William Nack

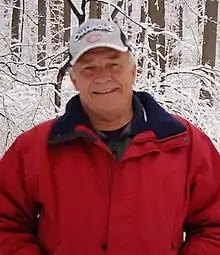

William Louis Nack (February 4, 1941 – April 13, 2018) was an American journalist and author. He wrote on sports, politics and the environment at "Newsday" for 11 years before joining the staff of "Sports Illustrated" in 1978 as an investigative reporter and general feature writer. After leaving "S.I." in 2001, Nack freelanced for numerous publications, including "GQ" and "ESPN.com". He also served as an adviser on the made-for-TV-movie "Ruffian" (2007) and the Disney feature "Secretariat" (2010).